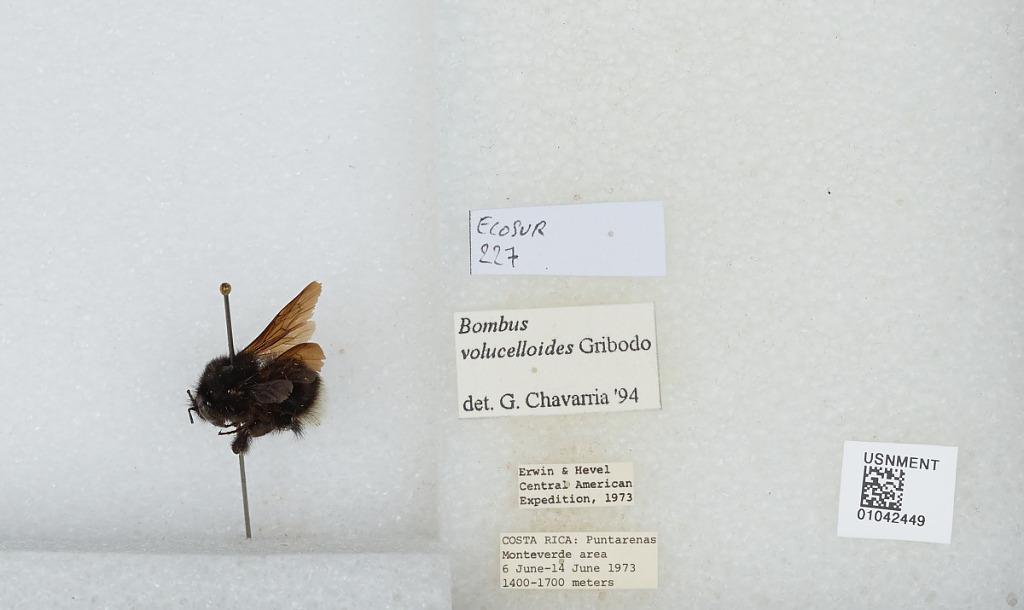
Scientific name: Bombus (Cullumanobombus) volucelloides Gribodo
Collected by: Erwin & Hevel
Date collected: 1973-6-6
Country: Costa Rica
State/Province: Puntarenas
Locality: Monteverde area
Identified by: Chavarria, G.